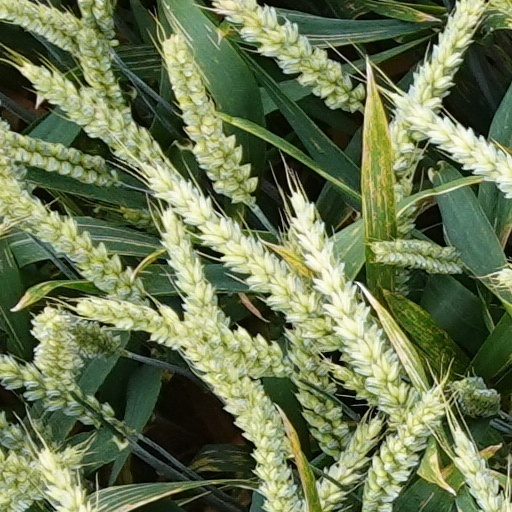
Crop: wheat